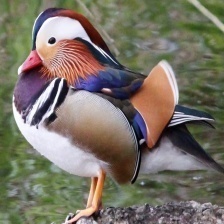
Species: MANDRIN DUCK
Scientific name: AIX GALERICULATA
ImageNet parent category: drake